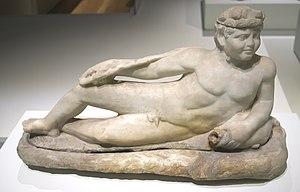
Volubilis est une ville antique berbère, puis romanisée, capitale du royaume de Maurétanie, située dans la plaine du Saïss au Maroc, sur les bords de l'oued Rhoumane, rivière de la banlieue de Meknès, non loin de la ville sainte de Moulay Driss Zerhoun où repose Idriss Iᵉʳ, fondateur de la dynastie des Idrissides.